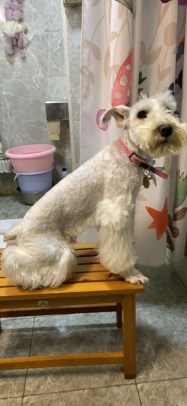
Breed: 2342-n000102-miniature_schnauzer